Péter Ákos Bod

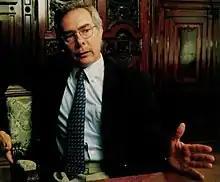
Péter Ákos Bod in 1998

Péter Ákos Bod (born 28 July 1951) is a Hungarian politician and economist, who served as Minister of Industry and Trade in the cabinet of József Antall from 1990 to 1991 then Governor of the Hungarian National Bank from 1991 to 1994, when he resigned under the pressure of the Socialist Gyula Horn cabinet. He was also a Member of Parliament for the Hungarian Democratic Forum (MDF) from 1990 until his resignation in 1991. In 1996, he joined the Hungarian Democratic People's Party (MDNP) and was elected to its leadership.